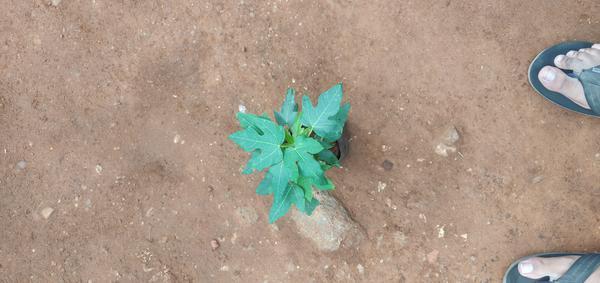
Plant: Pappaya